Palencia mining basin

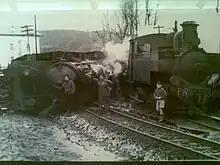
A locomotive of La Robla railroad derailed in the vicinity of the Guardo station, in an image from the 1940s. The construction of this narrow-gauge railway line opened up a distribution possibility for coal from Palencia that had a decisive influence on the sector.

The construction of La Robla Railroad meant the definitive backing for the development of mining in the province of Palencia. Its project was due to the great importance acquired by the metallurgical industry in Biscay at the end of the 19th century (since 1902, Altos Hornos de Vizcaya), and its important repercussion in the Spanish industrial development. The main problem of this industry was the high cost of transporting the coal needed to produce the coke used to feed the blast furnaces. This fuel reached the Biscayan ports by sea, coming from Asturias and England. This fact caused that the porcentual importance of the fuel in the production cost of the iron ingot in Biscay doubled and even tripled what it represented in other iron and steel areas such as Pittsburgh, Loire or Westphalia. The need arose for an efficient means of transport to link the isolated Palencia and Leon basins with the emerging Basque steel mills. The chosen one was the railroad, which after the Industrial Revolution had become the most advantageous land transport.